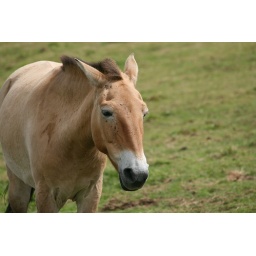
A very small breed of horse wandering around its field at the Welsh Mountain Zoo